Orbelian dynasty

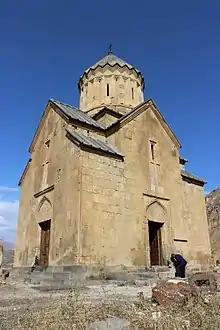
The Church of Areni was built in 1321 by Bishop Yovhannes Orbelian under the artistic supervisation of Momik.

In 1236, the Mongols under the command of Chormaqan invaded Georgia. The Georgians and Armenians were defeated and were forced to recognise the supreme power of the Khan in Karakorum. The descendant of Liparit III - Elikum Orbelian did the same. After negotiations with the Mongols, he retained his possessions, but undertook to participate with his troops in further campaigns of the Mongols. Later, thanks to personal relations with the great Khan in Karakorum, Smbat II managed to strengthen the position of the Orbelian family considerably.